Kodachadri

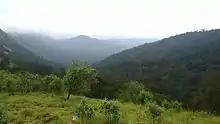
Kodachadri hills seen from the top of the mountain near to Inspector bungalow

Kodachadri is a mountain peak with dense forests (elevation - 1,343 metres above sea level) in the Western Ghats in South India (Shivamogga District, Karnataka), 78 km from Shimoga. Kodachadri is the highest peak in Shivamogga district. It is declared as natural heritage site by the Karnataka Government. and it is 13th highest peak of Karnataka.